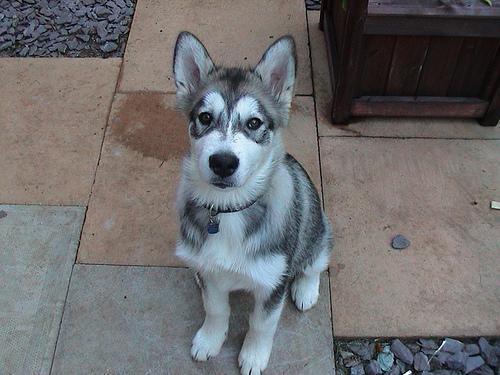
malamute